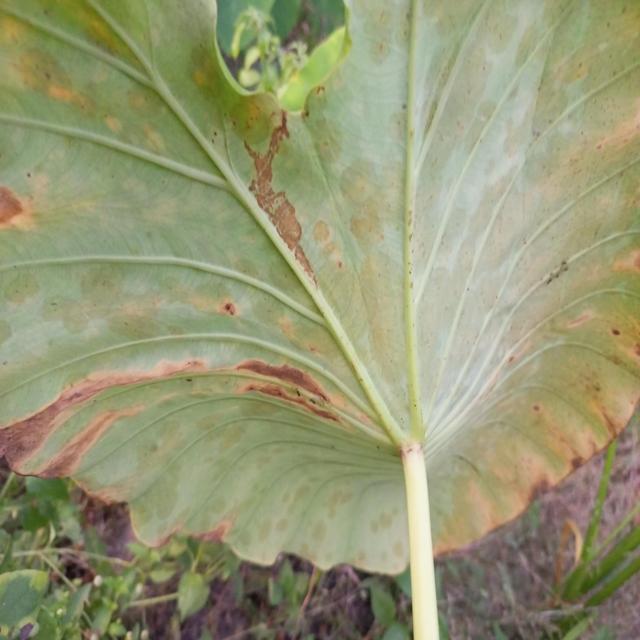
Label: Late_Blight